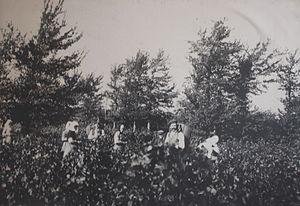
Vendange dans le département de l'Aude. Photo prise à l'exposition de l'abbaye de Caunes-Minervois
Le corbières est un vin français d'appellation d'origine contrôlée produit sur un vaste territoire au sud de l'Aude. Il partage son nom avec l'appellation corbières-boutenac.